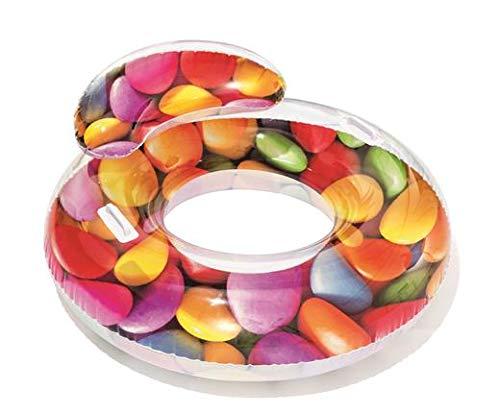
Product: Bestway 43186E Candy Delight Lounge Pool Float, Multi-Colored
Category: Toys & Games | Sports & Outdoor Play | Pools & Water Toys
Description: Ideal printing for candy lovers.
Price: $6.99
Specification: ProductDimensions:40.9x40.9x17.7inches|ItemWeight:2.1pounds|ShippingWeight:2.1pounds(Viewshippingratesandpolicies)|ASIN:B07G4QH5R7|Itemmodelnumber:B07G4QH5R7|Manufacturerrecommendedage:12yearsandup